Yusif Ziya Talibzadeh

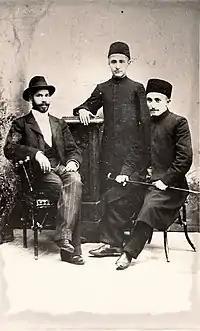
Mirza Taghi Rzayev, Abdulla Shaig and Yusif Ziya Talibzadeh. Tiflis, 1903

After arriving in Baku, on September 15, 1900, he passed the inspection commission to work in the Russian-Tatar school. After successfully passing the exam, a sharia teacher is appointed to the school. After moving to Baku, he met Haji Zeynalabdin Taghiyev, Nariman Narimanov, Habib Bey Mahmudbeyov and other intellectuals. In 1902, "Tahsili-gavaid" related to the grammar of the Azerbaijani language, and in 1903 "Hadiyyi-nisvan", which talks about the education of women in the Islamic world, and "The biography of Mr. Haji Zeynalabdin Taghiyev, famous for his wealth and generosity", dedicated to Haji Zeynalabdin Taghiyev, "Teacher-Sharia", in 1904 "Tealumush-Sharia", in 1905 "The Truth of Islam", in 1907 "Islam History", in 1913 "Letters from Turkey" were published. In 1900–1910, various publishers of Baku published more than 10 booklets and treatises on topics related to Islam. The book "Muallimus-Sharia" was published three times in 1903, 1908, 1909. He translated Nariman Narimanov's "Nadir Shah" into Persian. In 1904, in Baku, he printed a map called "Islamic